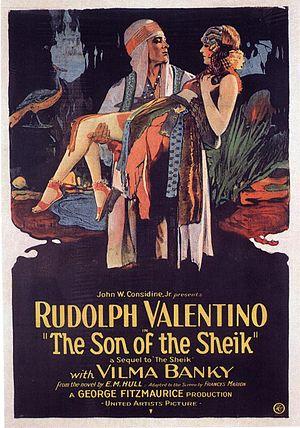
Rudolph Valentino est un acteur italien naturalisé américain, né le 6 mai 1895 à Castellaneta, dans la province de Tarente, mort le 23 août 1926 à New York.